Edward VI

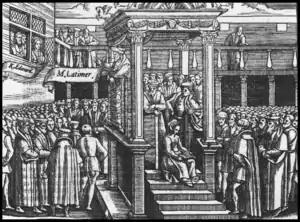
A contemporary woodcut of Hugh Latimer preaching to King Edward and his courtiers from a pulpit at the Palace of Whitehall. Published in John Foxe's "Acts and Monuments" in 1563.

In early June, Edward personally supervised the drafting of a clean version of his devise by lawyers, to which he lent his signature "in six several places." On 15 June, he summoned high-ranking judges to his sickbed, commanding them on their allegiance "with sharp words and angry countenance" to prepare his devise as letters patent and announcing that he would have these passed in Parliament. His next measure was to have leading councillors and lawyers sign a bond in his presence, in which they agreed to perform Edward's will faithfully after his death. A few months later, Chief Justice Edward Montagu recalled that when he and his colleagues had raised legal objections to the devise, Northumberland had threatened them "trembling for anger, and ... further said that he would fight in his shirt with any man in that quarrel". Montagu also overheard a group of lords standing behind him conclude "if they refused to do that, they were traitors". At last, on 21 June, the devise was signed by over 100 notables, including councillors, peers, archbishops, bishops and sheriffs; many of them later said they had been bullied into doing so by Northumberland, although in the words of Edward's biographer Jennifer Loach, "few of them gave any clear indication of reluctance at the time".